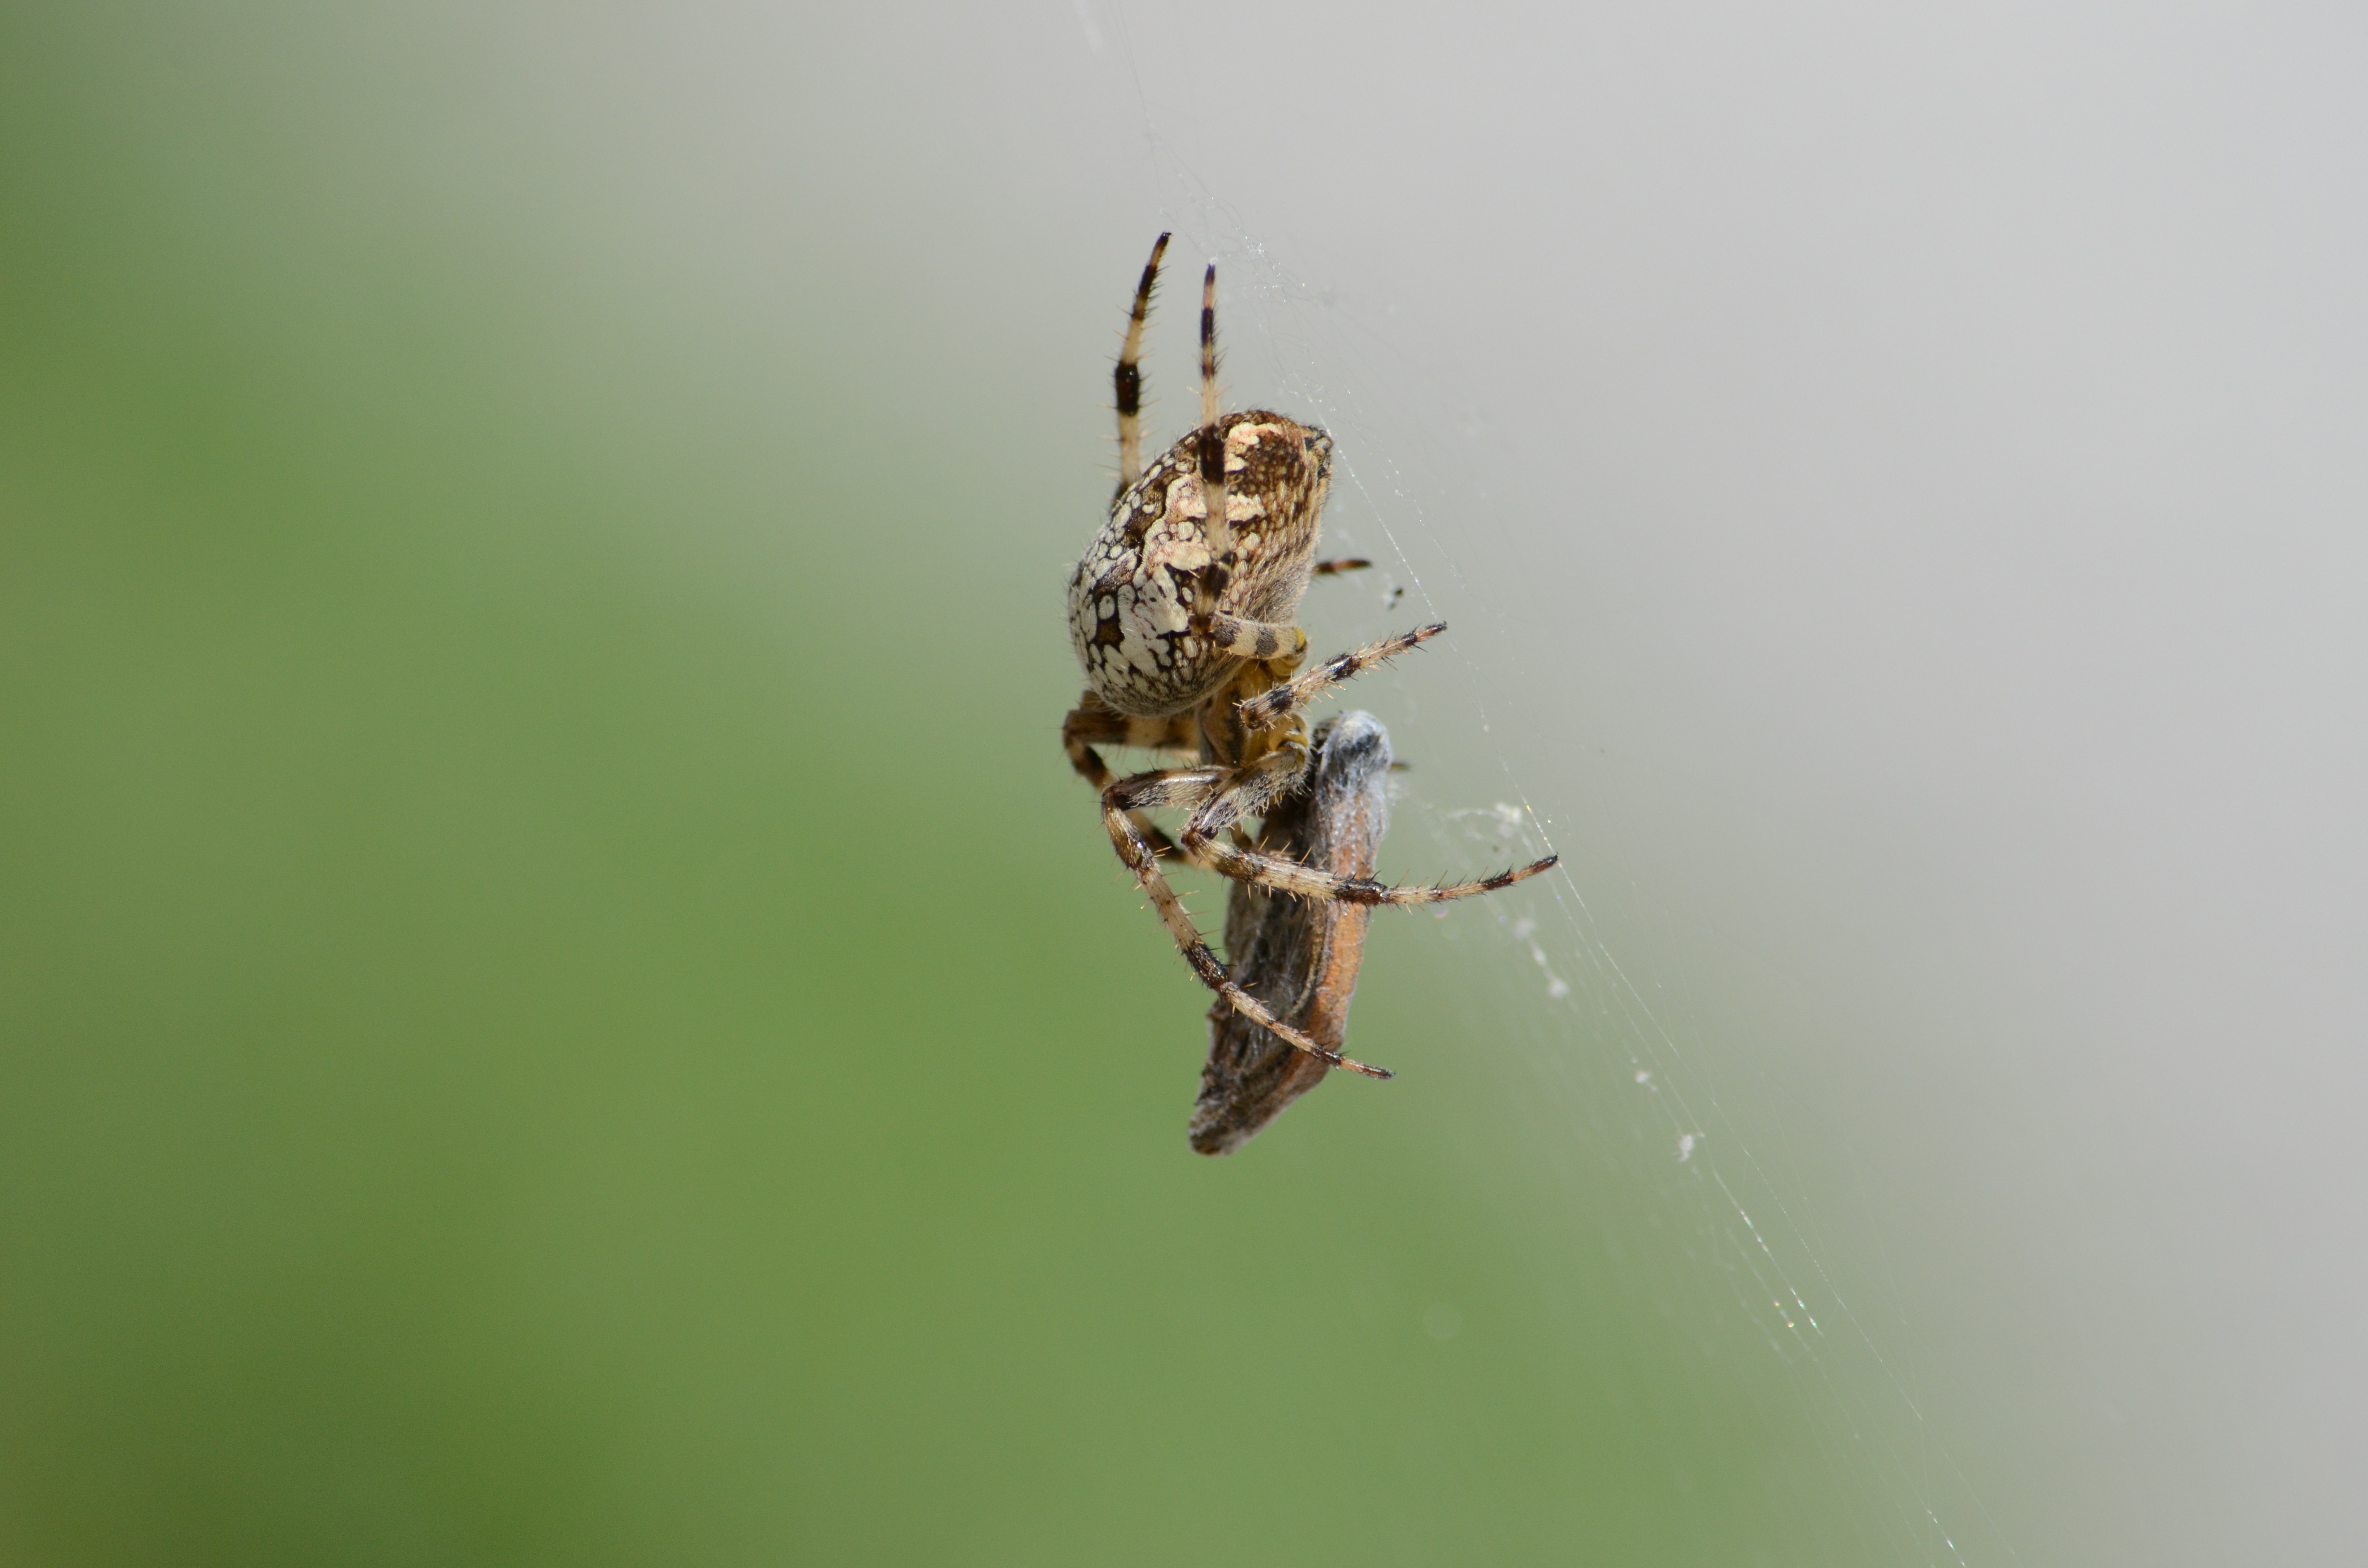
nature, photography, leaf, spiderweb, insect, fauna, invertebrate, close up, spider, feeding, arachnid, macro photography, arthropod, european garden spider, araneus, aranaeus, cobwed, orb weaver spider